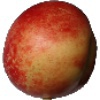
Label: Nectarine 1